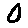
Label: 0